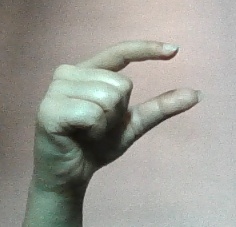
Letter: dal